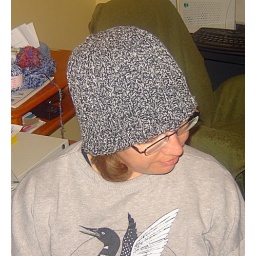
My first hat knit in the round. I used wooden dp needles. Knit 2 purl 2 ribbing. It's very stretchy.